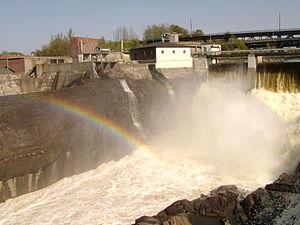
Le Glomma ou Glåma est le principal fleuve de Norvège, le plus long de ce pays nordique et de toute la Scandinavie, s'il est fait exception du système hydraulique scandinave non nominal formé par le Femundelva, puis le Trysilelva et le Klarälven aboutissant au lac Vänern et enfin à son débouché, le Göta älv se jetant dans le Kattegat.